Cobi Crispin

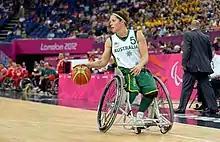
Crispin at the 2012 London Paralympics

In October 2011, Crispin was named to the senior national squad that would compete at the Asia/Oceania Championships 2011 in Goyang, South Korea, a qualifying tournament for the 2012 Summer Paralympics in London, with the top two teams qualifying. The Gliders lost to Japan twice in the qualifying rounds, but made the finals on percentage, and fought their way back from being seven points down at quarter time to defeat China in the gold medal match, 45–44.